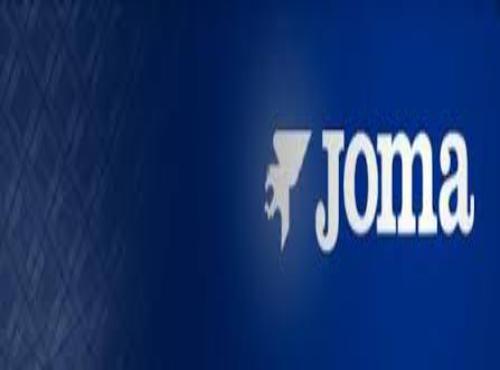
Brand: Joma-1
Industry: Clothes